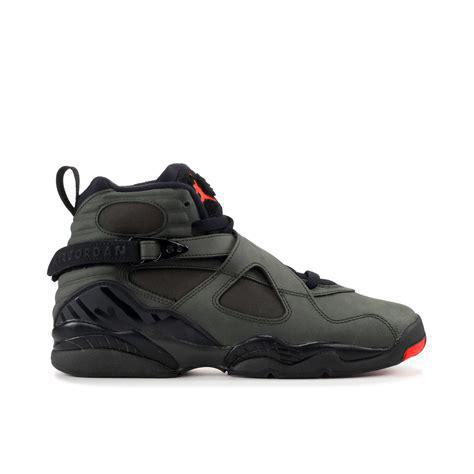
Brand: Jordan
Model: 8 Retro